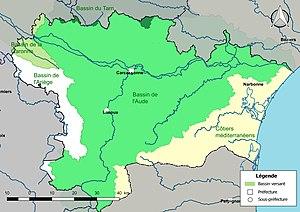
Principaux bassins versants du département de l'Aude (France).
Le risque d'inondation est un des risques majeurs susceptibles d'affecter le département de l'Aude. Il se caractérise par la possibilité qu'un aléa de type inondation se produise et occasionne des dommages plus ou moins importants aux personnes, aux biens ou à l'environnement sur le territoire départemental.